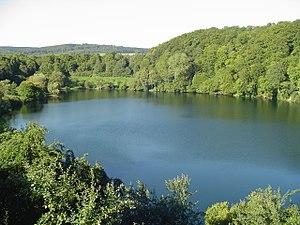
Un maar, terme allemand signifiant « cratère », est un cratère volcanique d'explosion, parfois rempli par un lac ou envahi par la mer. L'explosion atteint le substratum.
Un phénomène paravolcanique se dit de tout phénomène géologique actif indirectement lié au volcanisme et à l'activité volcanique.